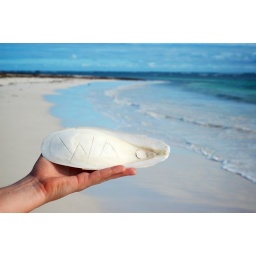
Fine, white sand stretching to the horizon. And not a person in sight.